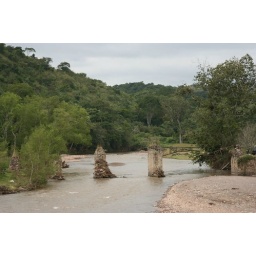
The remains of an old bridge over a river near Copan, Honduras.